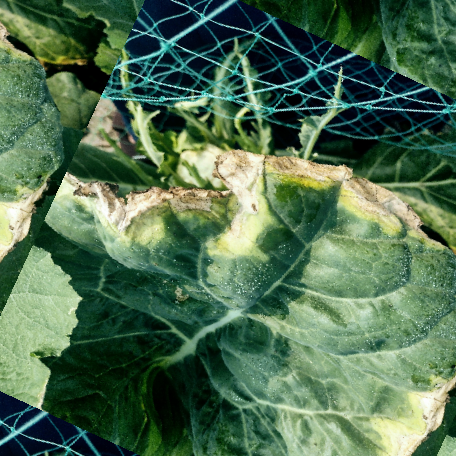
Label: Downy Mildew